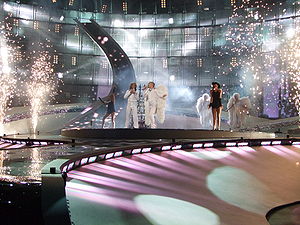
Aserbajdsjan i Eurovision Song Contest
Elnur & Samir ved Eurovision Song Contest 2008 i Beograd.
Aserbajdsjan debuterede i Eurovision Song Contest i 2008, da İTV blev aktive medlemmer af EBU 7. juni 2007.